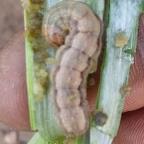
Crop: Onion
Condition: caterpillar-p